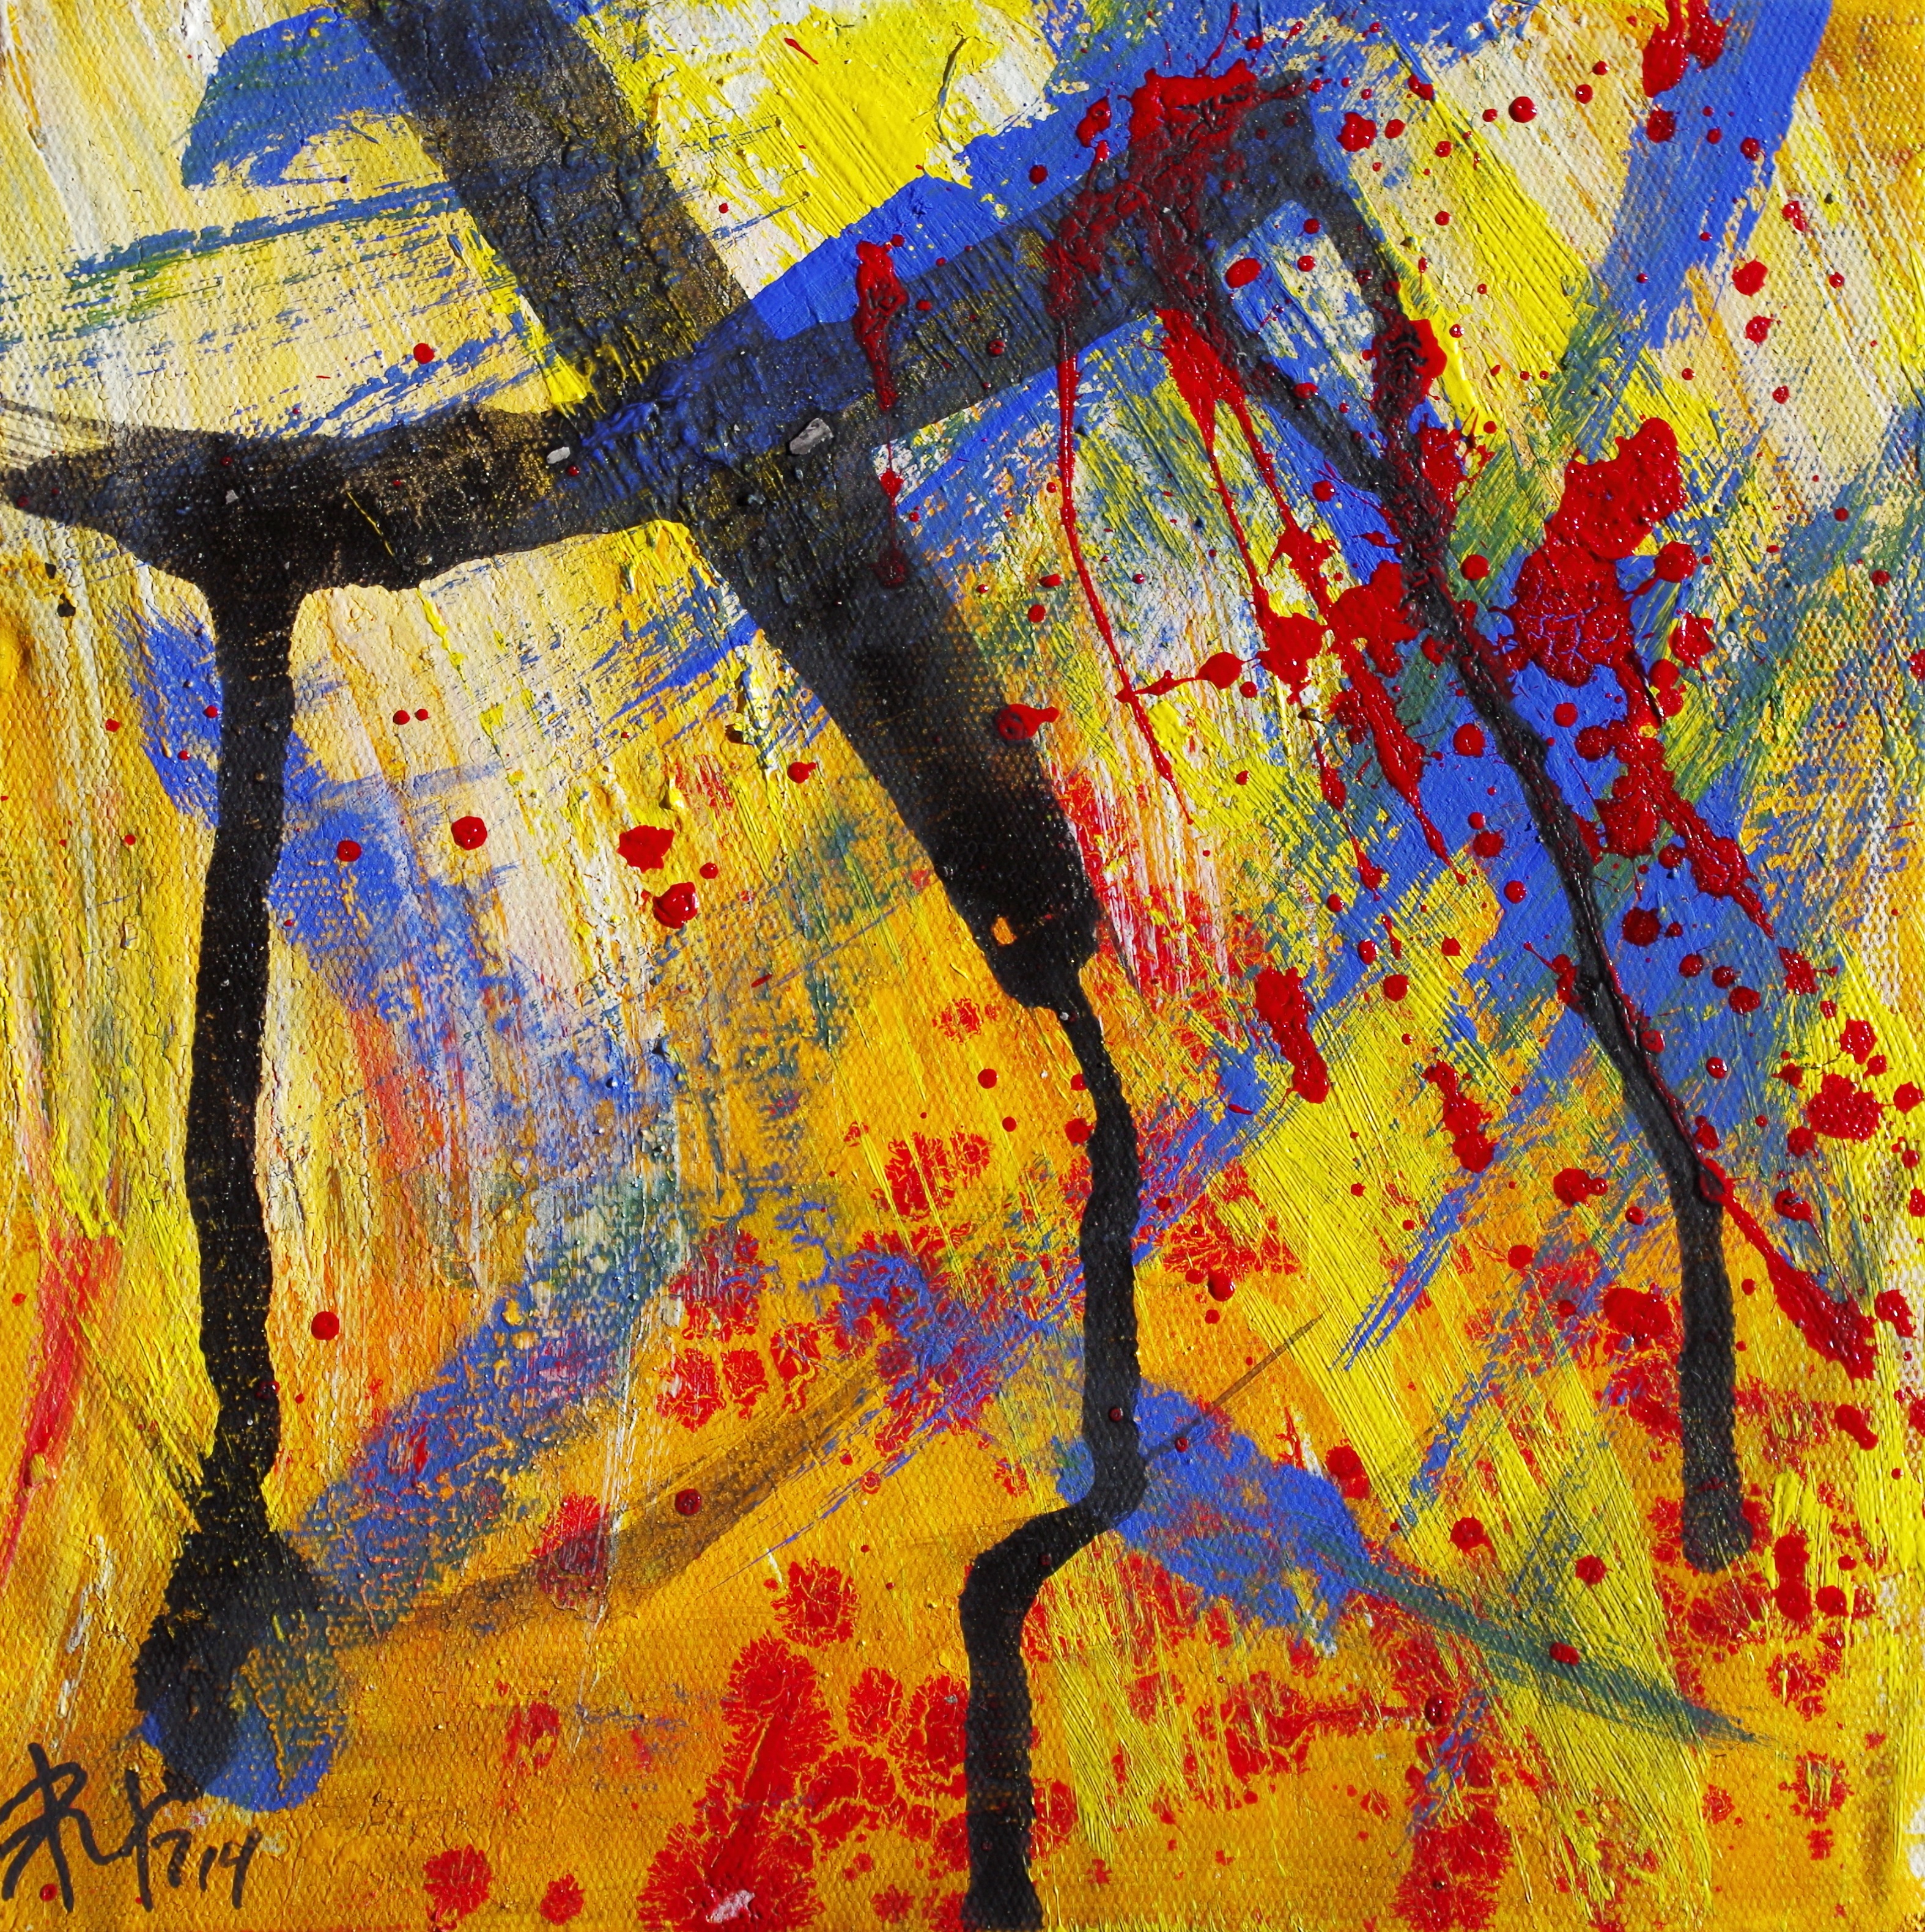
tree, abstract, leaf, flower, color, autumn, yellow, painting, art, colors, stains, taches, modern art, impressionist, acrylic paint